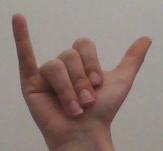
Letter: ya